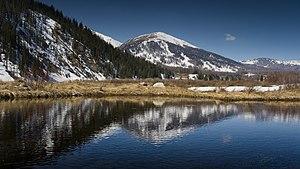
Montagnes de l'Altaï, au Kazakhstan. Bosanski: Altajsko gorje, Kazakhstan Čeština: Pohoří Altaj, Kazachstán.
L'Altaï est une chaîne de montagne d'Asie dont l'appellation comprend diverses acceptions liées à la zone située entre la Russie, la Chine, la Mongolie et le Kazakhstan et où les grands cours d'eau Irtych et Ob prennent leur source.